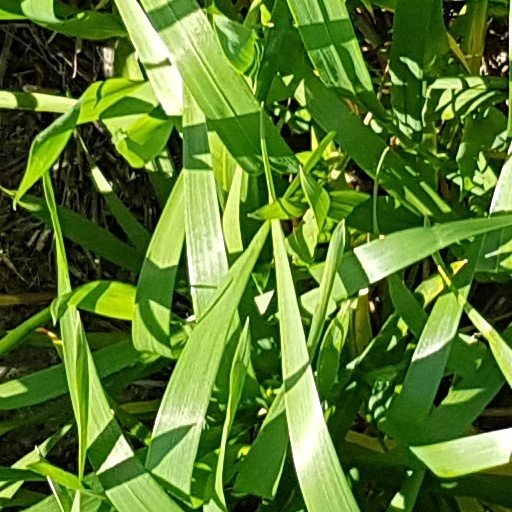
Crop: wheat